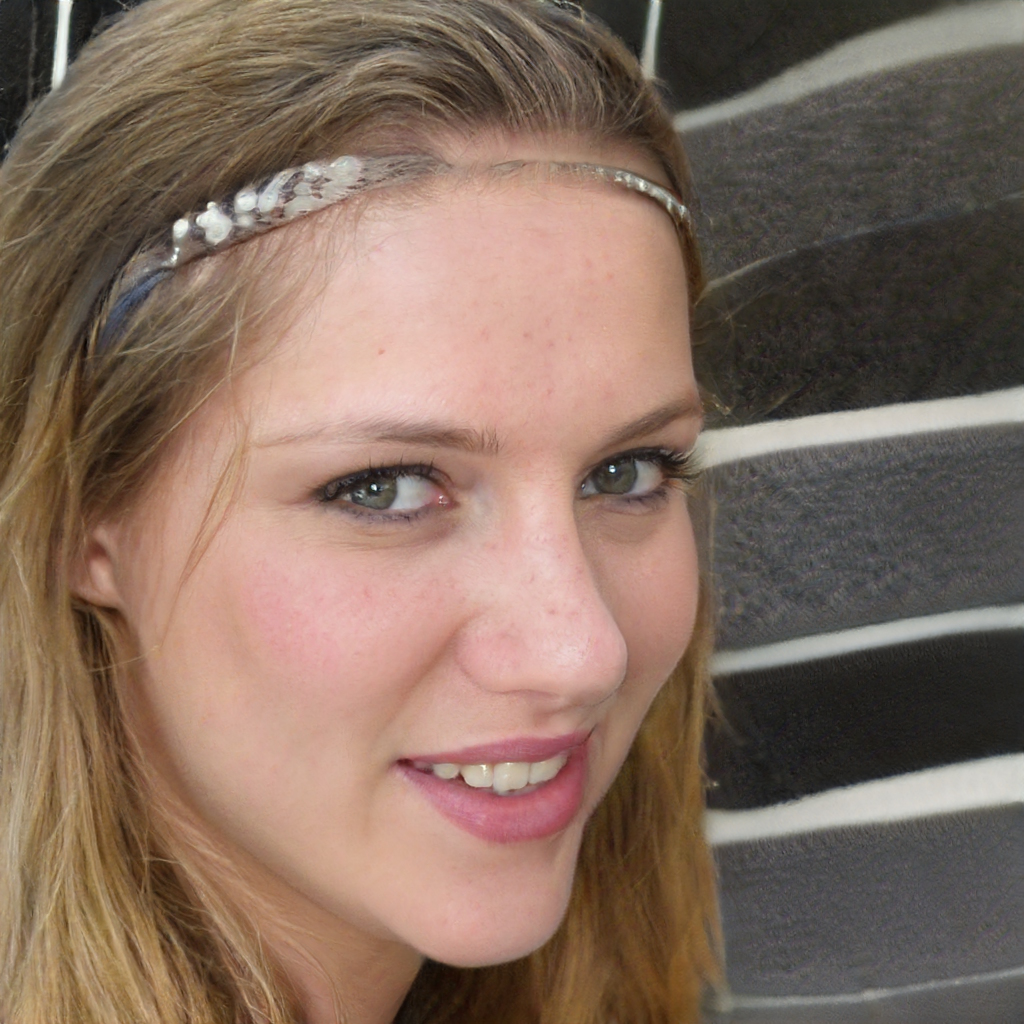
Label: Colored